Propaganda in Japan during the Second Sino-Japanese War and World War II

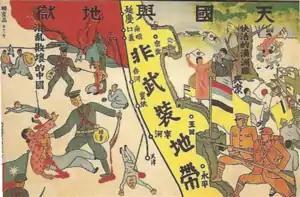
Japanese propaganda poster “Heaven and Hell”, demonising China under the Nationalist Government

The dead were treated as "war gods", starting with the nine submariners who died at Pearl Harbor (with the tenth, taken prisoner, never being mentioned in Japanese press).